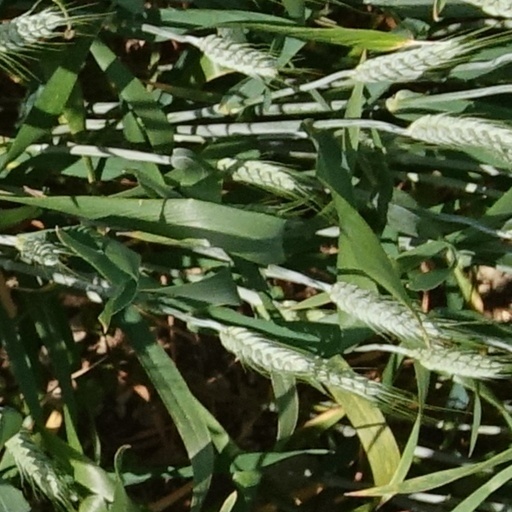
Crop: wheat